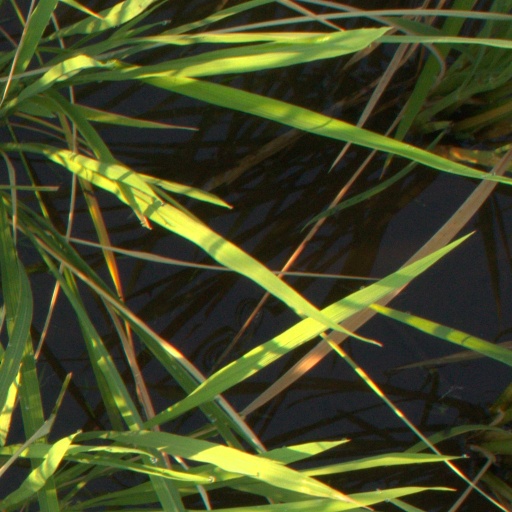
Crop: rice